All in My Family

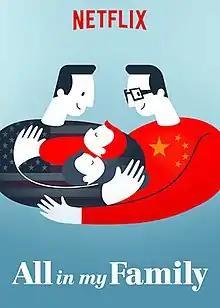
Film poster

All in My Family is a 2019 American short documentary film directed by Hao Wu. The film follows a traditional heterosexual family where the son is a gay Chinese man who has chosen to have children via surrogates with their same-sex partner, Eric. This documentary provides raw footage between Hao and their family's reaction to their sexual orientation, reckoning of kinship, and parenthood. The documentary highlights the obstacles that come with traditional cultural practices for minority LGBTQ-identifying people who struggle to find a way to express themselves and start a family.